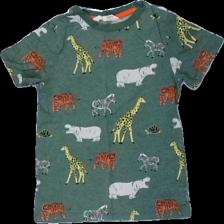
View: front
Type: T-shirt
Category: Children
Brand: H&M
Colors: Green, Yellow, White, Multicolor
Material: 100% cotton
Pattern: Animal print
Cut: Regular, C-collar
Size: 122
Season: All
Price range: <50
Recommended usage: Recycle
Comment: washed out